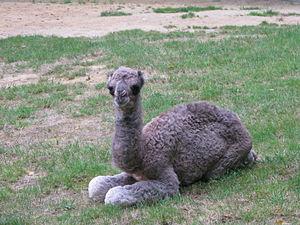
Jeune dromadaire (camelus dromedarius), à la ménagerie du Jardin des plantes de Paris.
Le dromadaire, ou chameau d'Arabie, est une espèce de chameau, mammifère artiodactyle de la famille des camélidés. Pour cette raison, qualifier un dromadaire de « chameau » n'est pas erroné mais juste moins précis ; les espèces nommées couramment « chameau » présentent deux bosses, alors que le dromadaire n'en possède qu'une seule. Le terme dromadaire est tiré du grec dromeus qui signifie « coureur ».